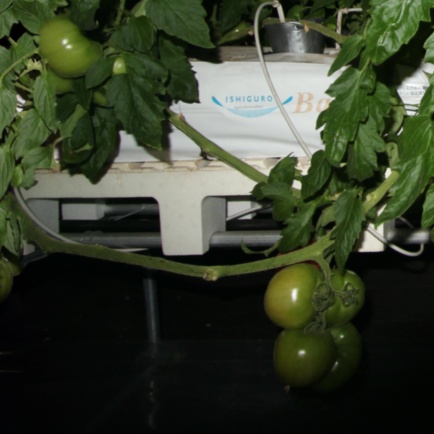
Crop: tomato